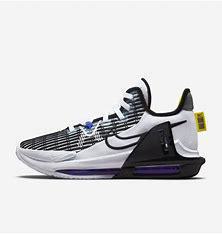
Brand: Nike
Model: Lebron Witness 6